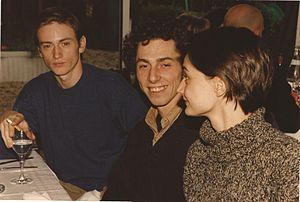
Simon Lelouch au Festival des Passions d'Aubagne avec Benoit Magimel
Benoît Magimel, né le 11 mai 1974 à Paris, est un acteur français.